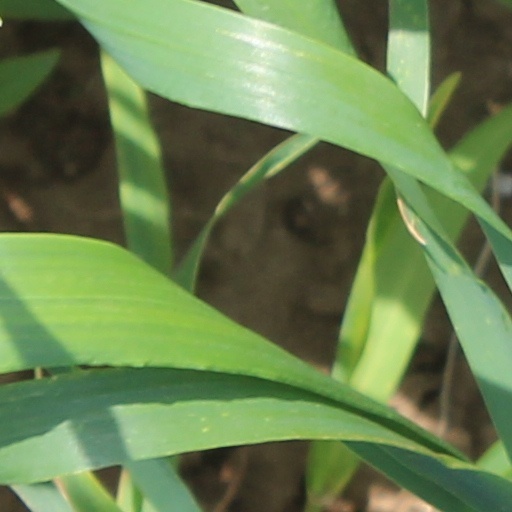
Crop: wheat